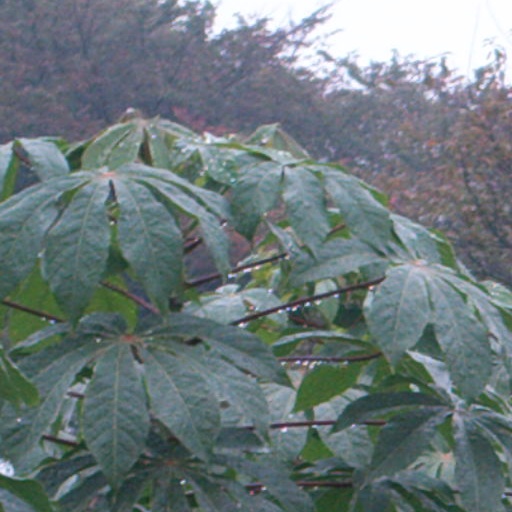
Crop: cassava